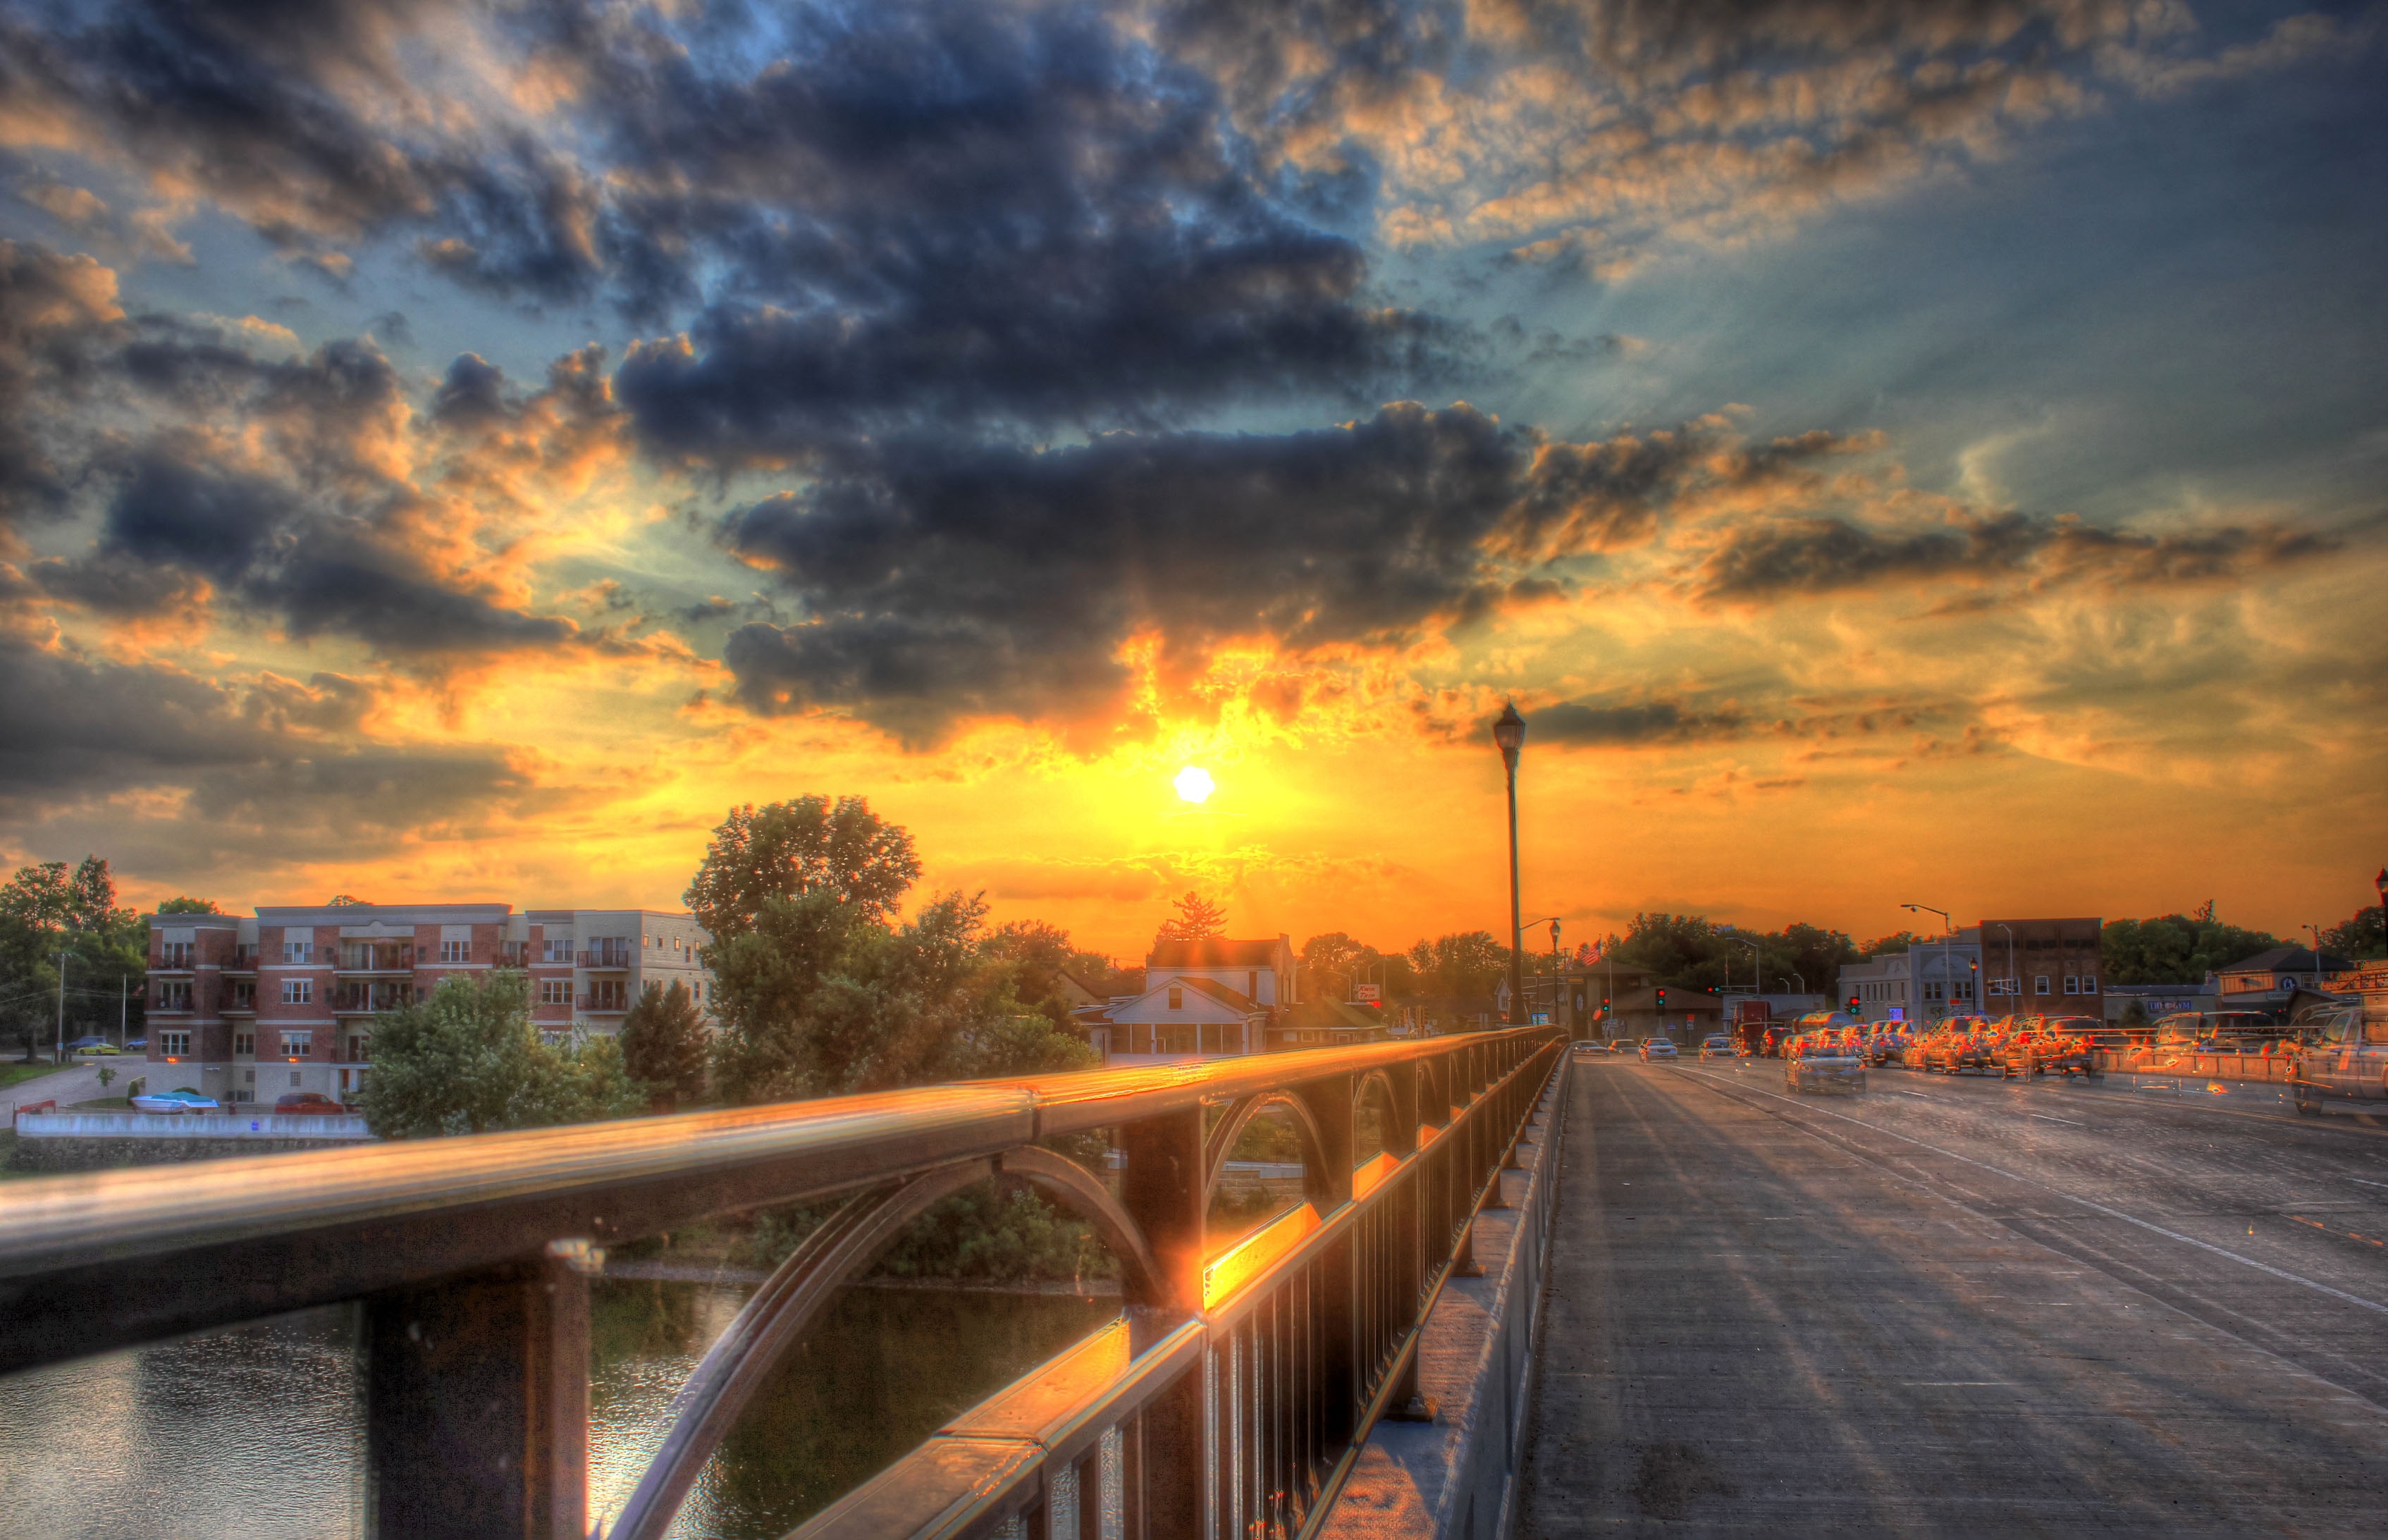
landscape, horizon, cloud, sky, sun, sunrise, sunset, road, bridge, sunlight, morning, town, dawn, cityscape, dusk, evening, reflection, clouds, afterglow, meteorological phenomenon